Guadalupe, California

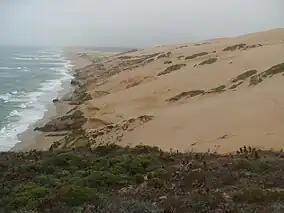
A view of the Guadalupe-Nipomo Dune complex from its southern tip at Mussel Rock.

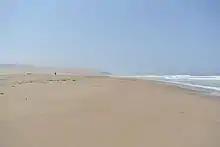
Beach at the Guadalupe Dunes County Park

Guadalupe is a small town with a diverse culture and history. In addition to the Dunes Center, the town contains an art museum, the Rancho de Guadalupe Historical Society, a public library, veteran's memorial, and the Masatani Mansion. Nuestra Señora De Guadalupe is the main Catholic church, located on 11th Street and Obispo Street. There are three other Christian churches in town, as well as a Buddhist temple. The historic building occupied by city hall and the police department used to be an elementary school. There is a very small jail building at the park near the train tracks where the water tower stands. Every year on September 16, there is a parade on Guadalupe Street to celebrate Mexico's independence from Spain.